Huesca

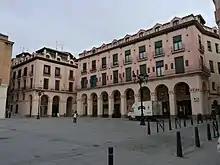
Allué square

Huesca lies on a plateau in the northern region of Aragón, with an elevation of above sea level. Close to the city lie the Sierra de Guara mountains, which reach 2,077 m. The geographical coordinates of the city are: 42° 08´ N, 0° 24´ W.